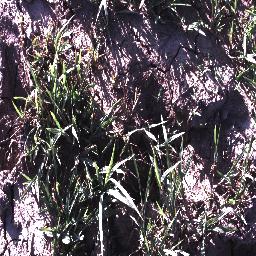
Label: negative